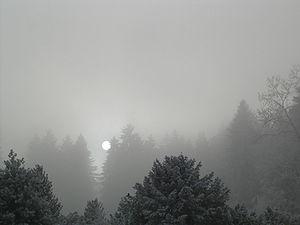
Le nebulosus est une espèce de nuage qui est en couche de grande étendue sans détail apparent.